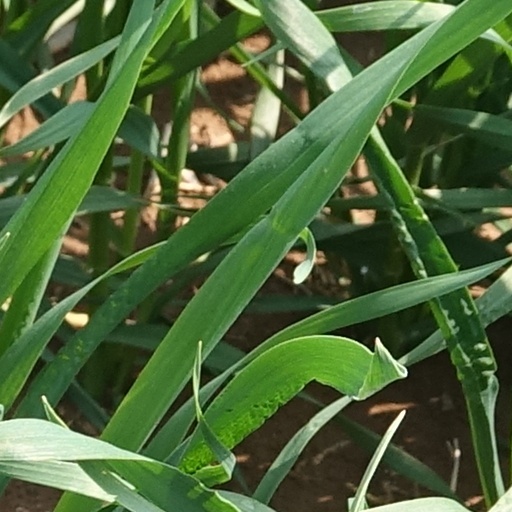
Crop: wheat